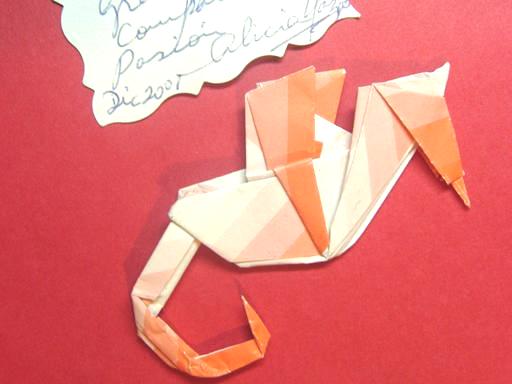
Material: paper